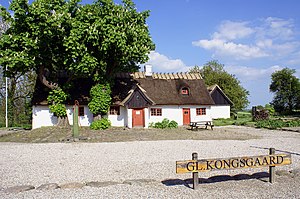
Lejre Museum
Gammel Kongsgaard fra omkring 1700
Gammel Kongsgaard, stuehus m.m. fra tidligere firelænget gård fra omkring 1700. Indgår som del af Lejre Museum, Gammel Lejre, Lejre, Danmark
Lejre Museum er et kulturhistorisk museum i Gammel Lejre på Midtsjælland Museet er afdeling af Roskilde Museum. Museet i Lejre præsenterer hele Lejre Kommunes historie fra oldtiden til nutiden.